Restoration Movement

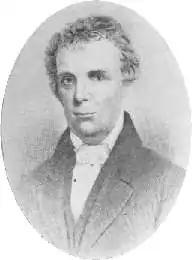
Barton W. Stone

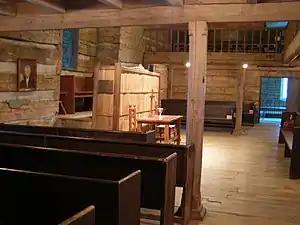
Interior of the original meeting house at Cane Ridge, Kentucky

In 1801, the Cane Ridge Revival in Kentucky planted the seed for a movement in Kentucky and the Ohio River valley to disassociate from Christian denominationalism. In 1803, Barton W. Stone and others withdrew from the Kentucky Synod and formed the Springfield Presbytery. The defining event of the Stone wing of the movement was the publication of "Last Will and Testament of The Springfield Presbytery" at Cane Ridge, Kentucky, in 1804. The brief document announces their withdrawal from Presbyterianism and their intention to be solely part of the broader Christian Church. The writers appeal for the unity of all who follow Jesus, suggest the value of congregational self-governance, and declare the Bible as the source for understanding the will of God. They denounced the "divisive" use of the Westminster Confession of Faith and adopted the name "Christian" to identify their group.